2018 AAA 400 Drive for Autism

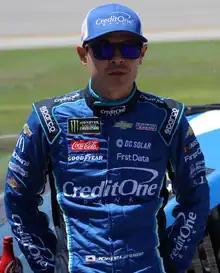
Kyle Larson scored the pole position.

Kyle Larson scored the pole for the race with a time of 22.770 and a speed of .